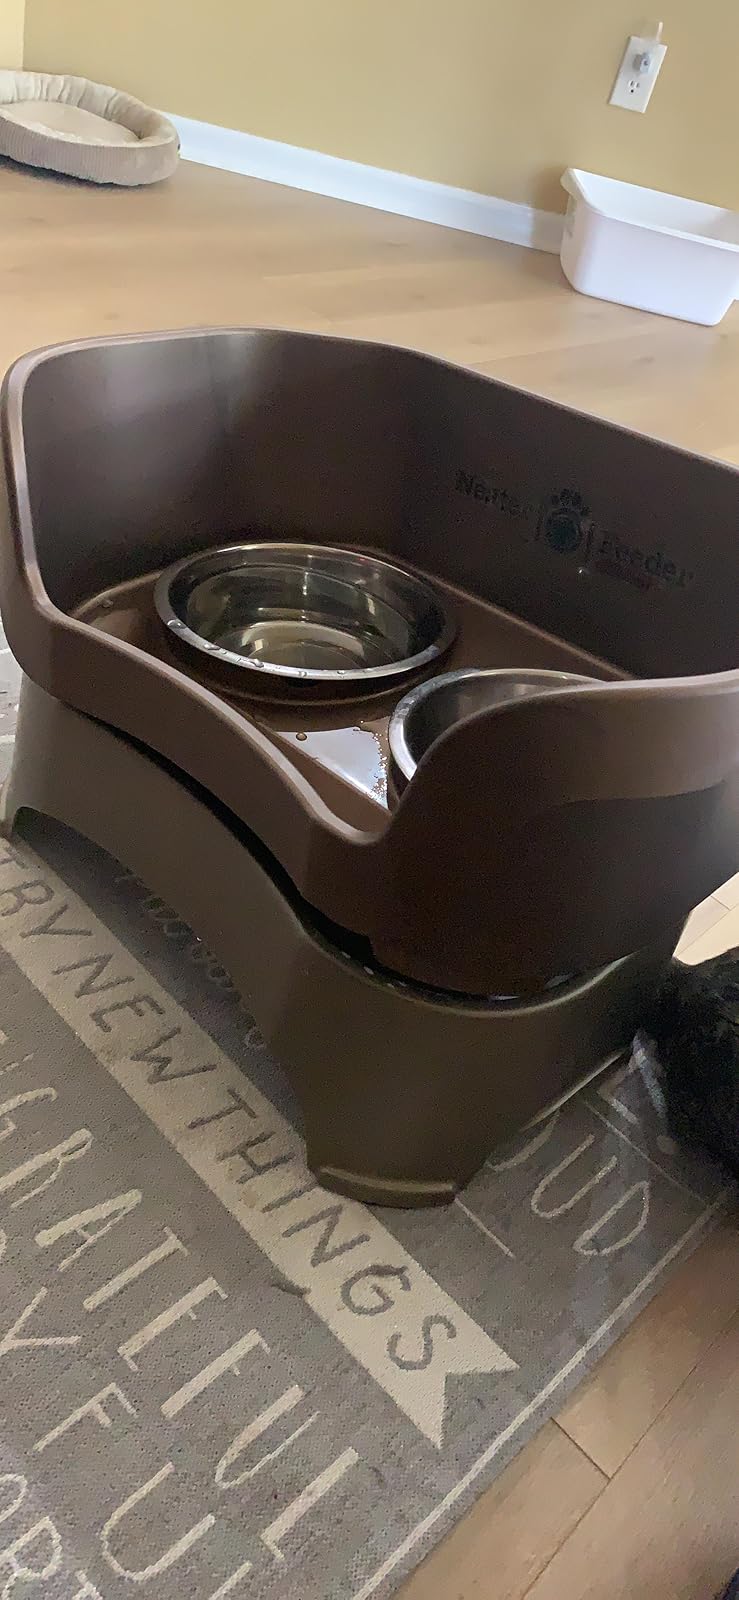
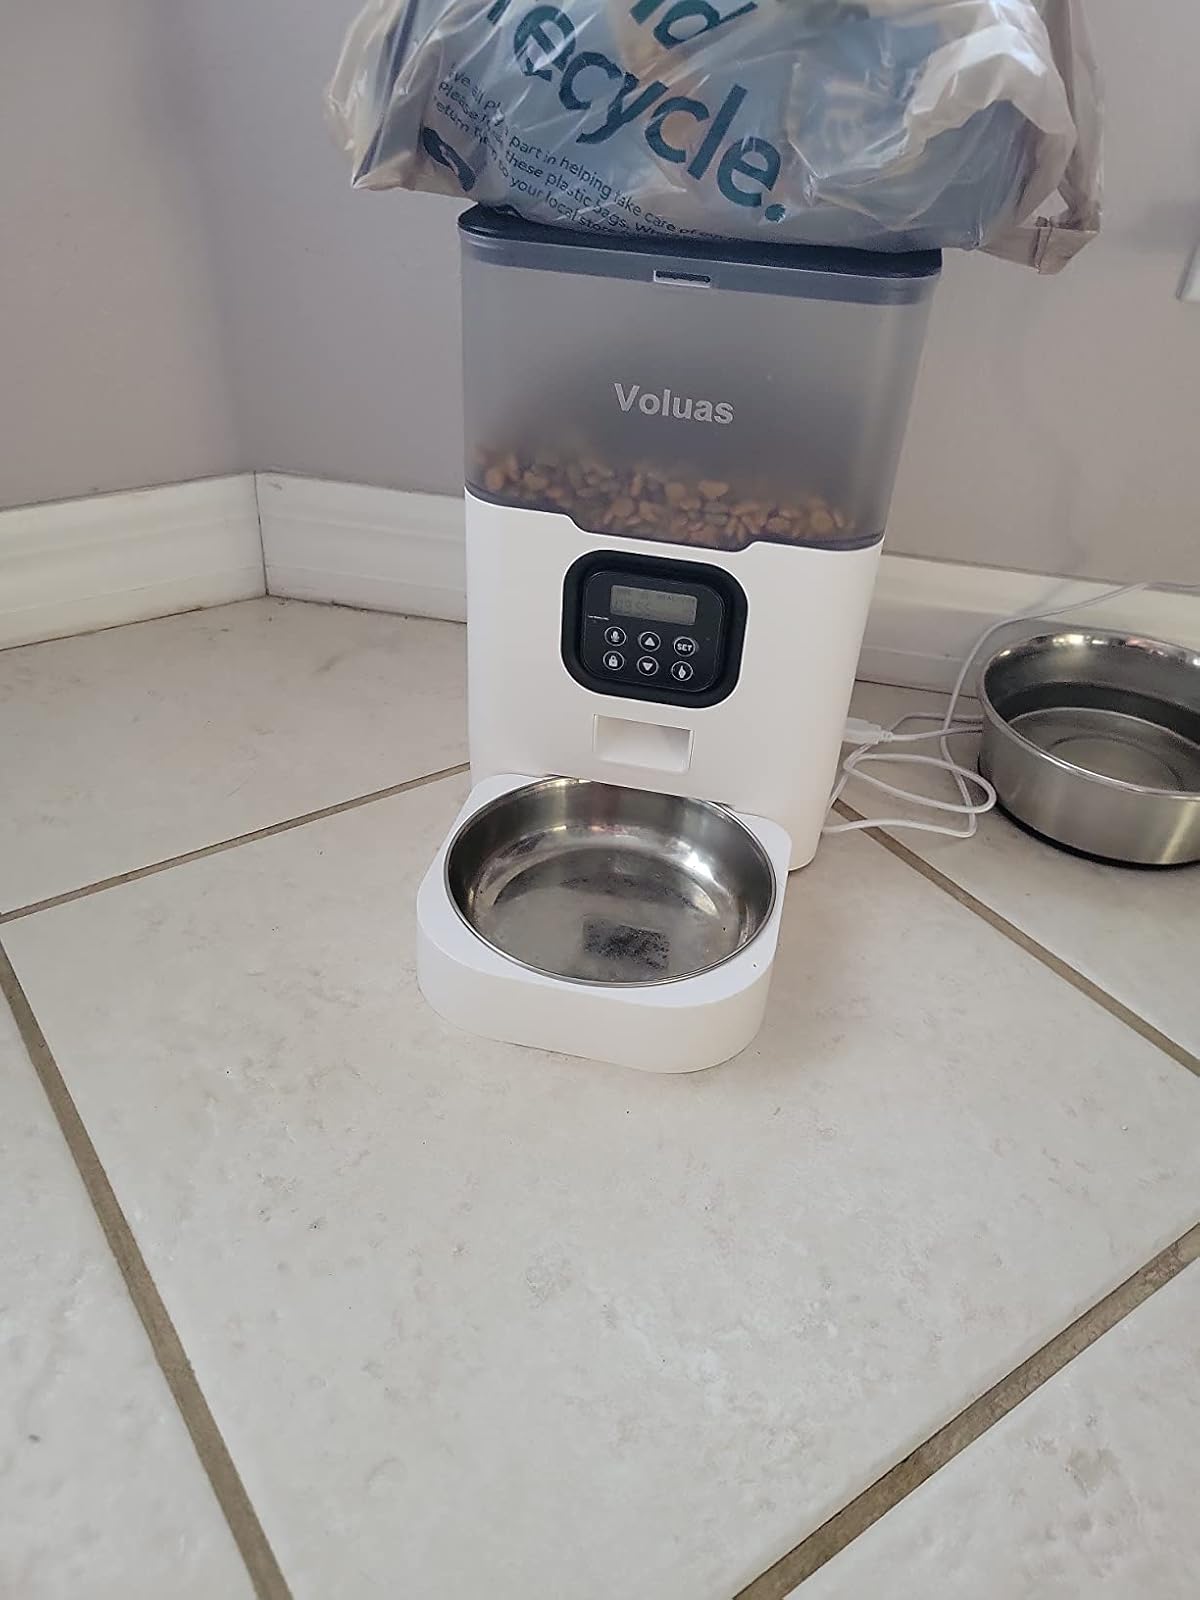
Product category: items_feeder
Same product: no